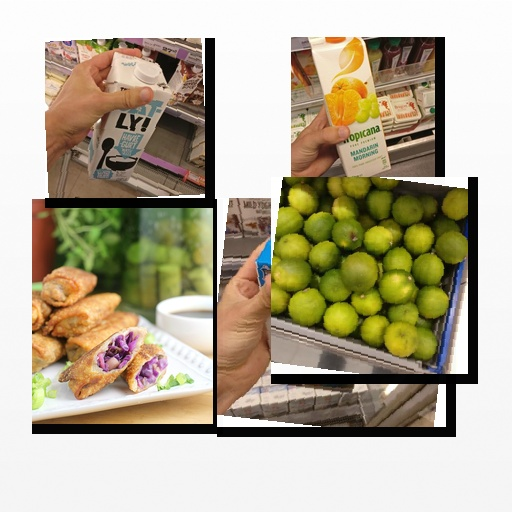
Food items: radish, oat_yogurt, lime, mandarin_juice, natural_yogurt